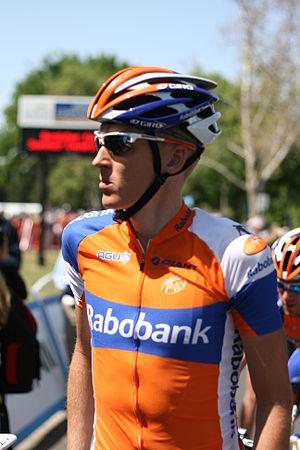
Robert Gesink, né le 31 mai 1986 à Varsseveld, est un coureur cycliste néerlandais, membre de l'équipe Jumbo-Visma. Grimpeur très prometteur, il a obtenu des places d'honneur aussi bien sur les classiques comme l'Amstel Gold Race que dans les grandes courses par étapes comme Paris-Nice, le Critérium du Dauphiné libéré, le Tour d'Espagne ou le Tour de France.